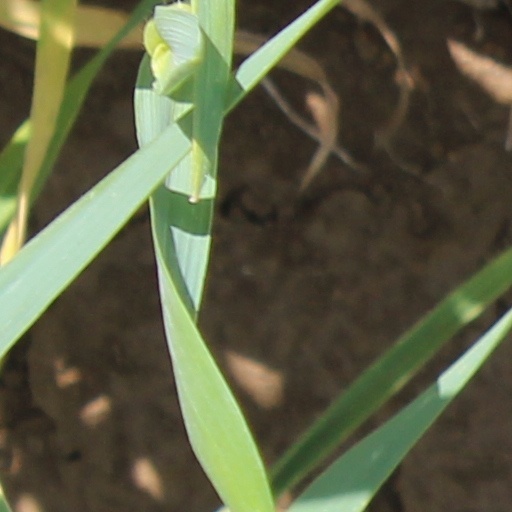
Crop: wheat